Arizona Summer

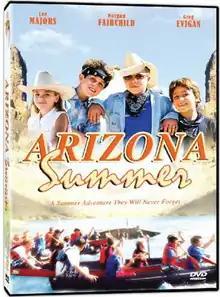
Video cover

Arizona Summer is a 2004 American family film directed by Joey Travolta. The plot is about Brent Butler (Gemini Barnett), a wiser-than-his years youngster described as "Tom Sawyer in the 21st century". The majority of the story takes place at a boys and girls camp owned and operated by Travers (Lee Majors), who has spent a lifetime quietly helping adolescents become confident young adults. In addition to camp activities, adventures, practical jokes, and conflict resolution there is an underlying theme that bolsters the importance of a positive father-son relationship.